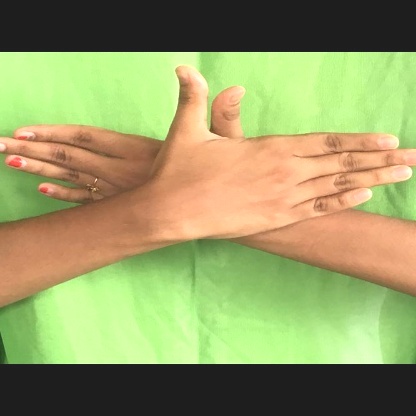
Mudra: Garuda